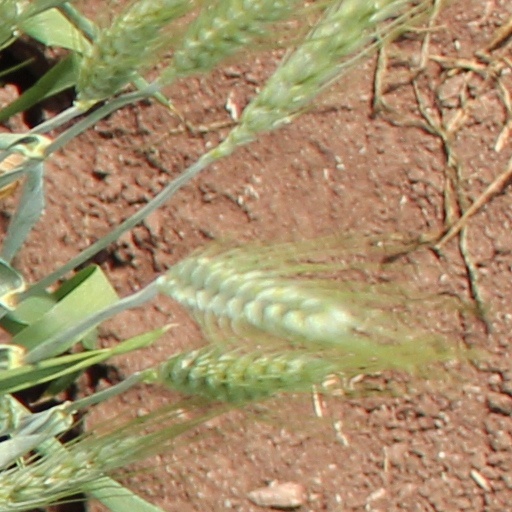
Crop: wheat